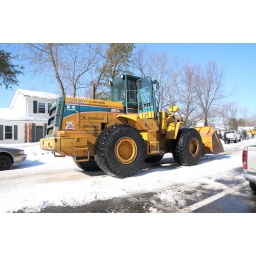
2-12-2010 , Giant machine moving snow from our street in Chapelgate.